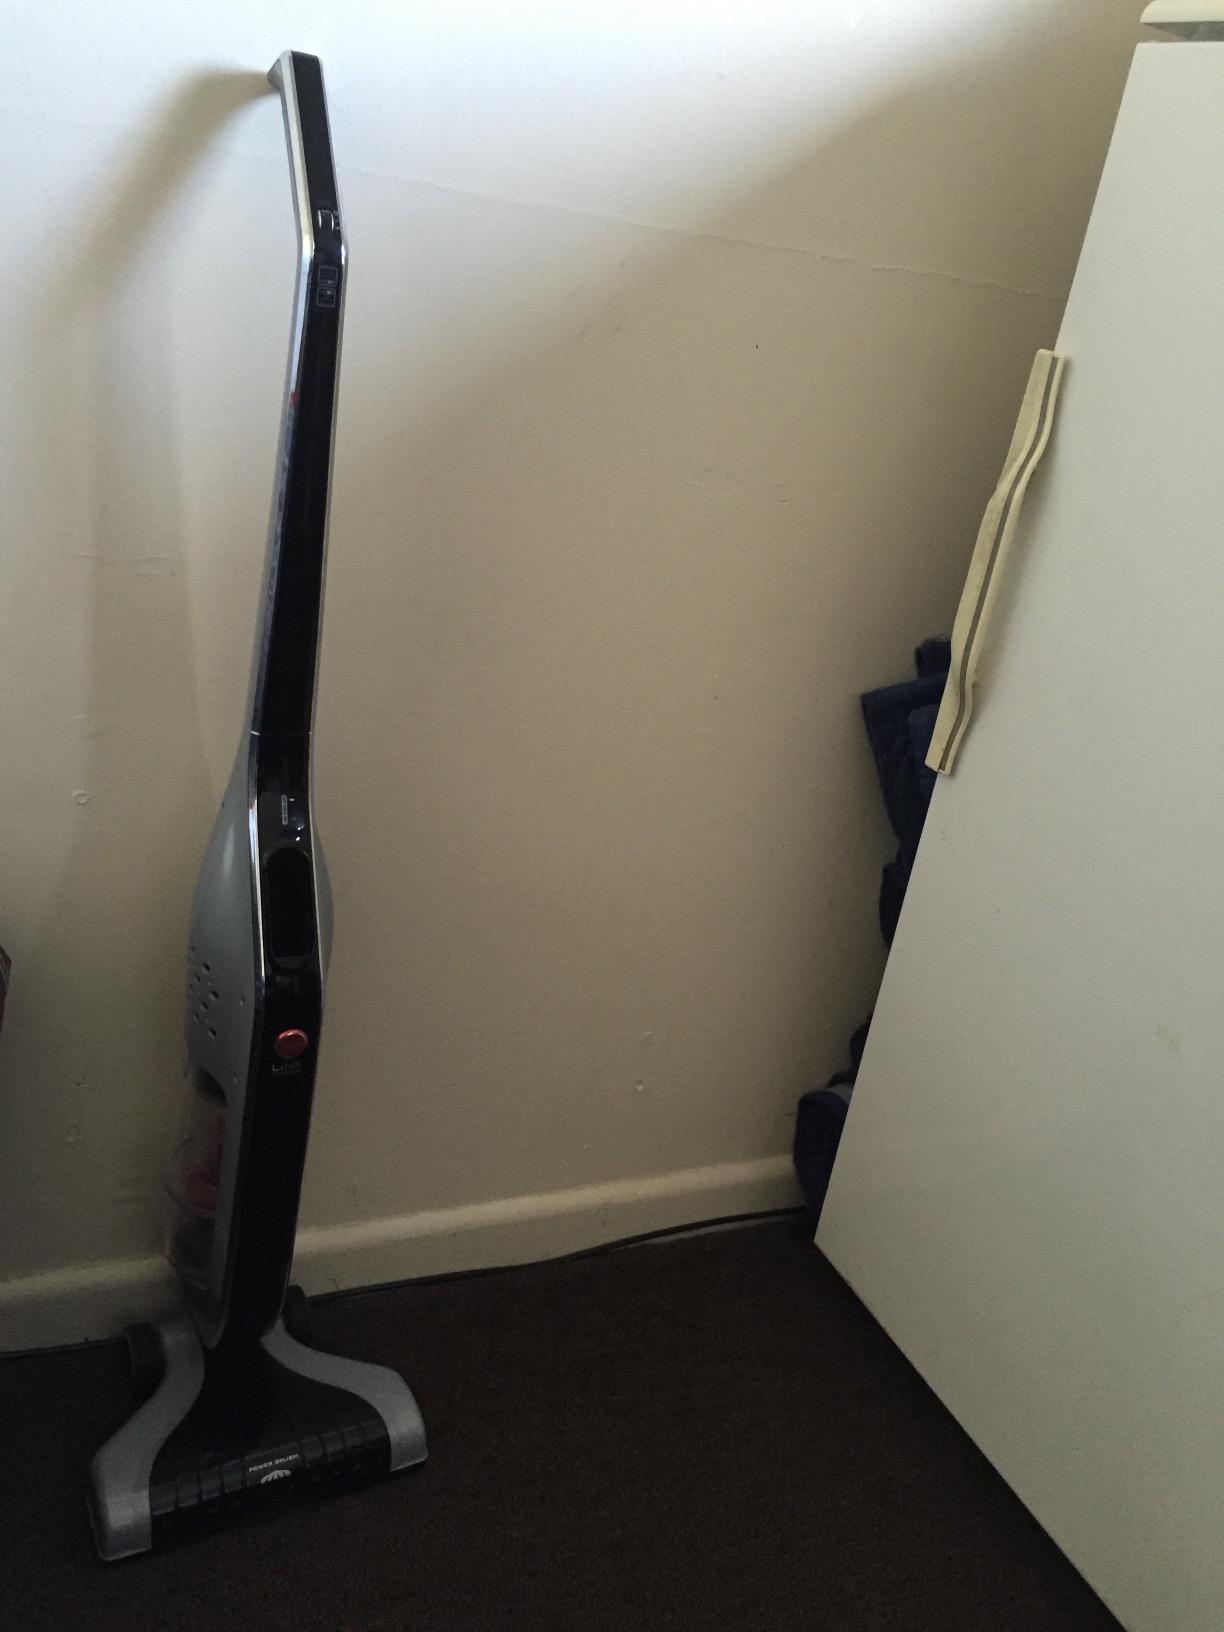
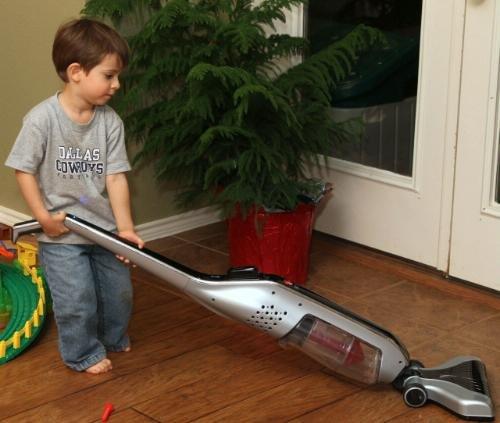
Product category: items_vacuum
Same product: yes